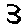
Label: 3